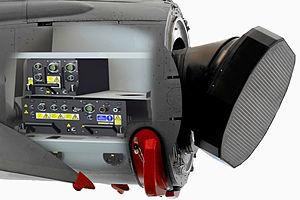
Module de l'antenne radar AESA Captor-E de l'Eurofighter avec un grand angle de détection pour repositionnement et bloc d'alimentation et contrôle situé derrière.